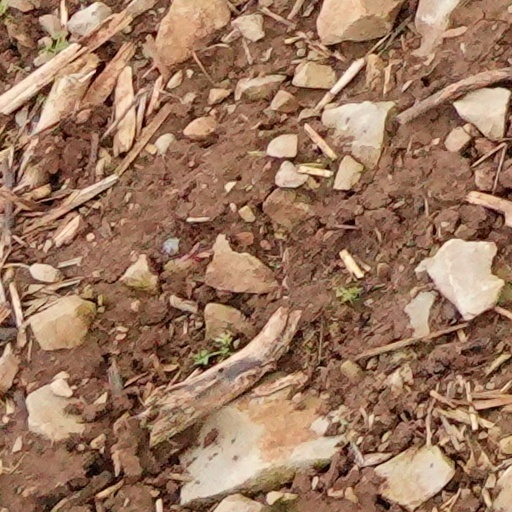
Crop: wheat